C. Ledyard Blair

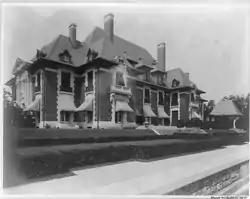
Blair's home, Blairsden

An avid yachtsman, Blair was named Commodore of the New York Yacht Club in 1910. During World War I, he turned over his 254-foot steel yacht, "Diana", to the U.S. government and gave up yachting. At the outbreak of the war in 1914, Blair was on the "SS Kronprinzessin Cecilie", a North German Lloyd ocean liner, sailing from New York City to Plymouth, England. Nearing Plymouth, news of hostilities forced the ship to turn back. Blair took the helm and safely piloted the ship to Bar Harbor, Maine, where his family had a summer home. The ship was carrying $10 million in gold and $3.5 million in silver.